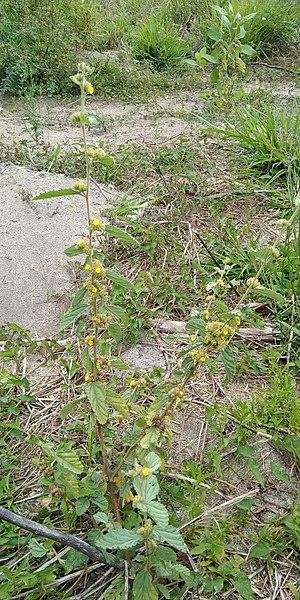
Waltheria indica à Cuba
Waltheria indica est une espèce de plantes tropicales de la famille des Malvacées.